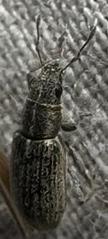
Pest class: pea_leaf_weevil